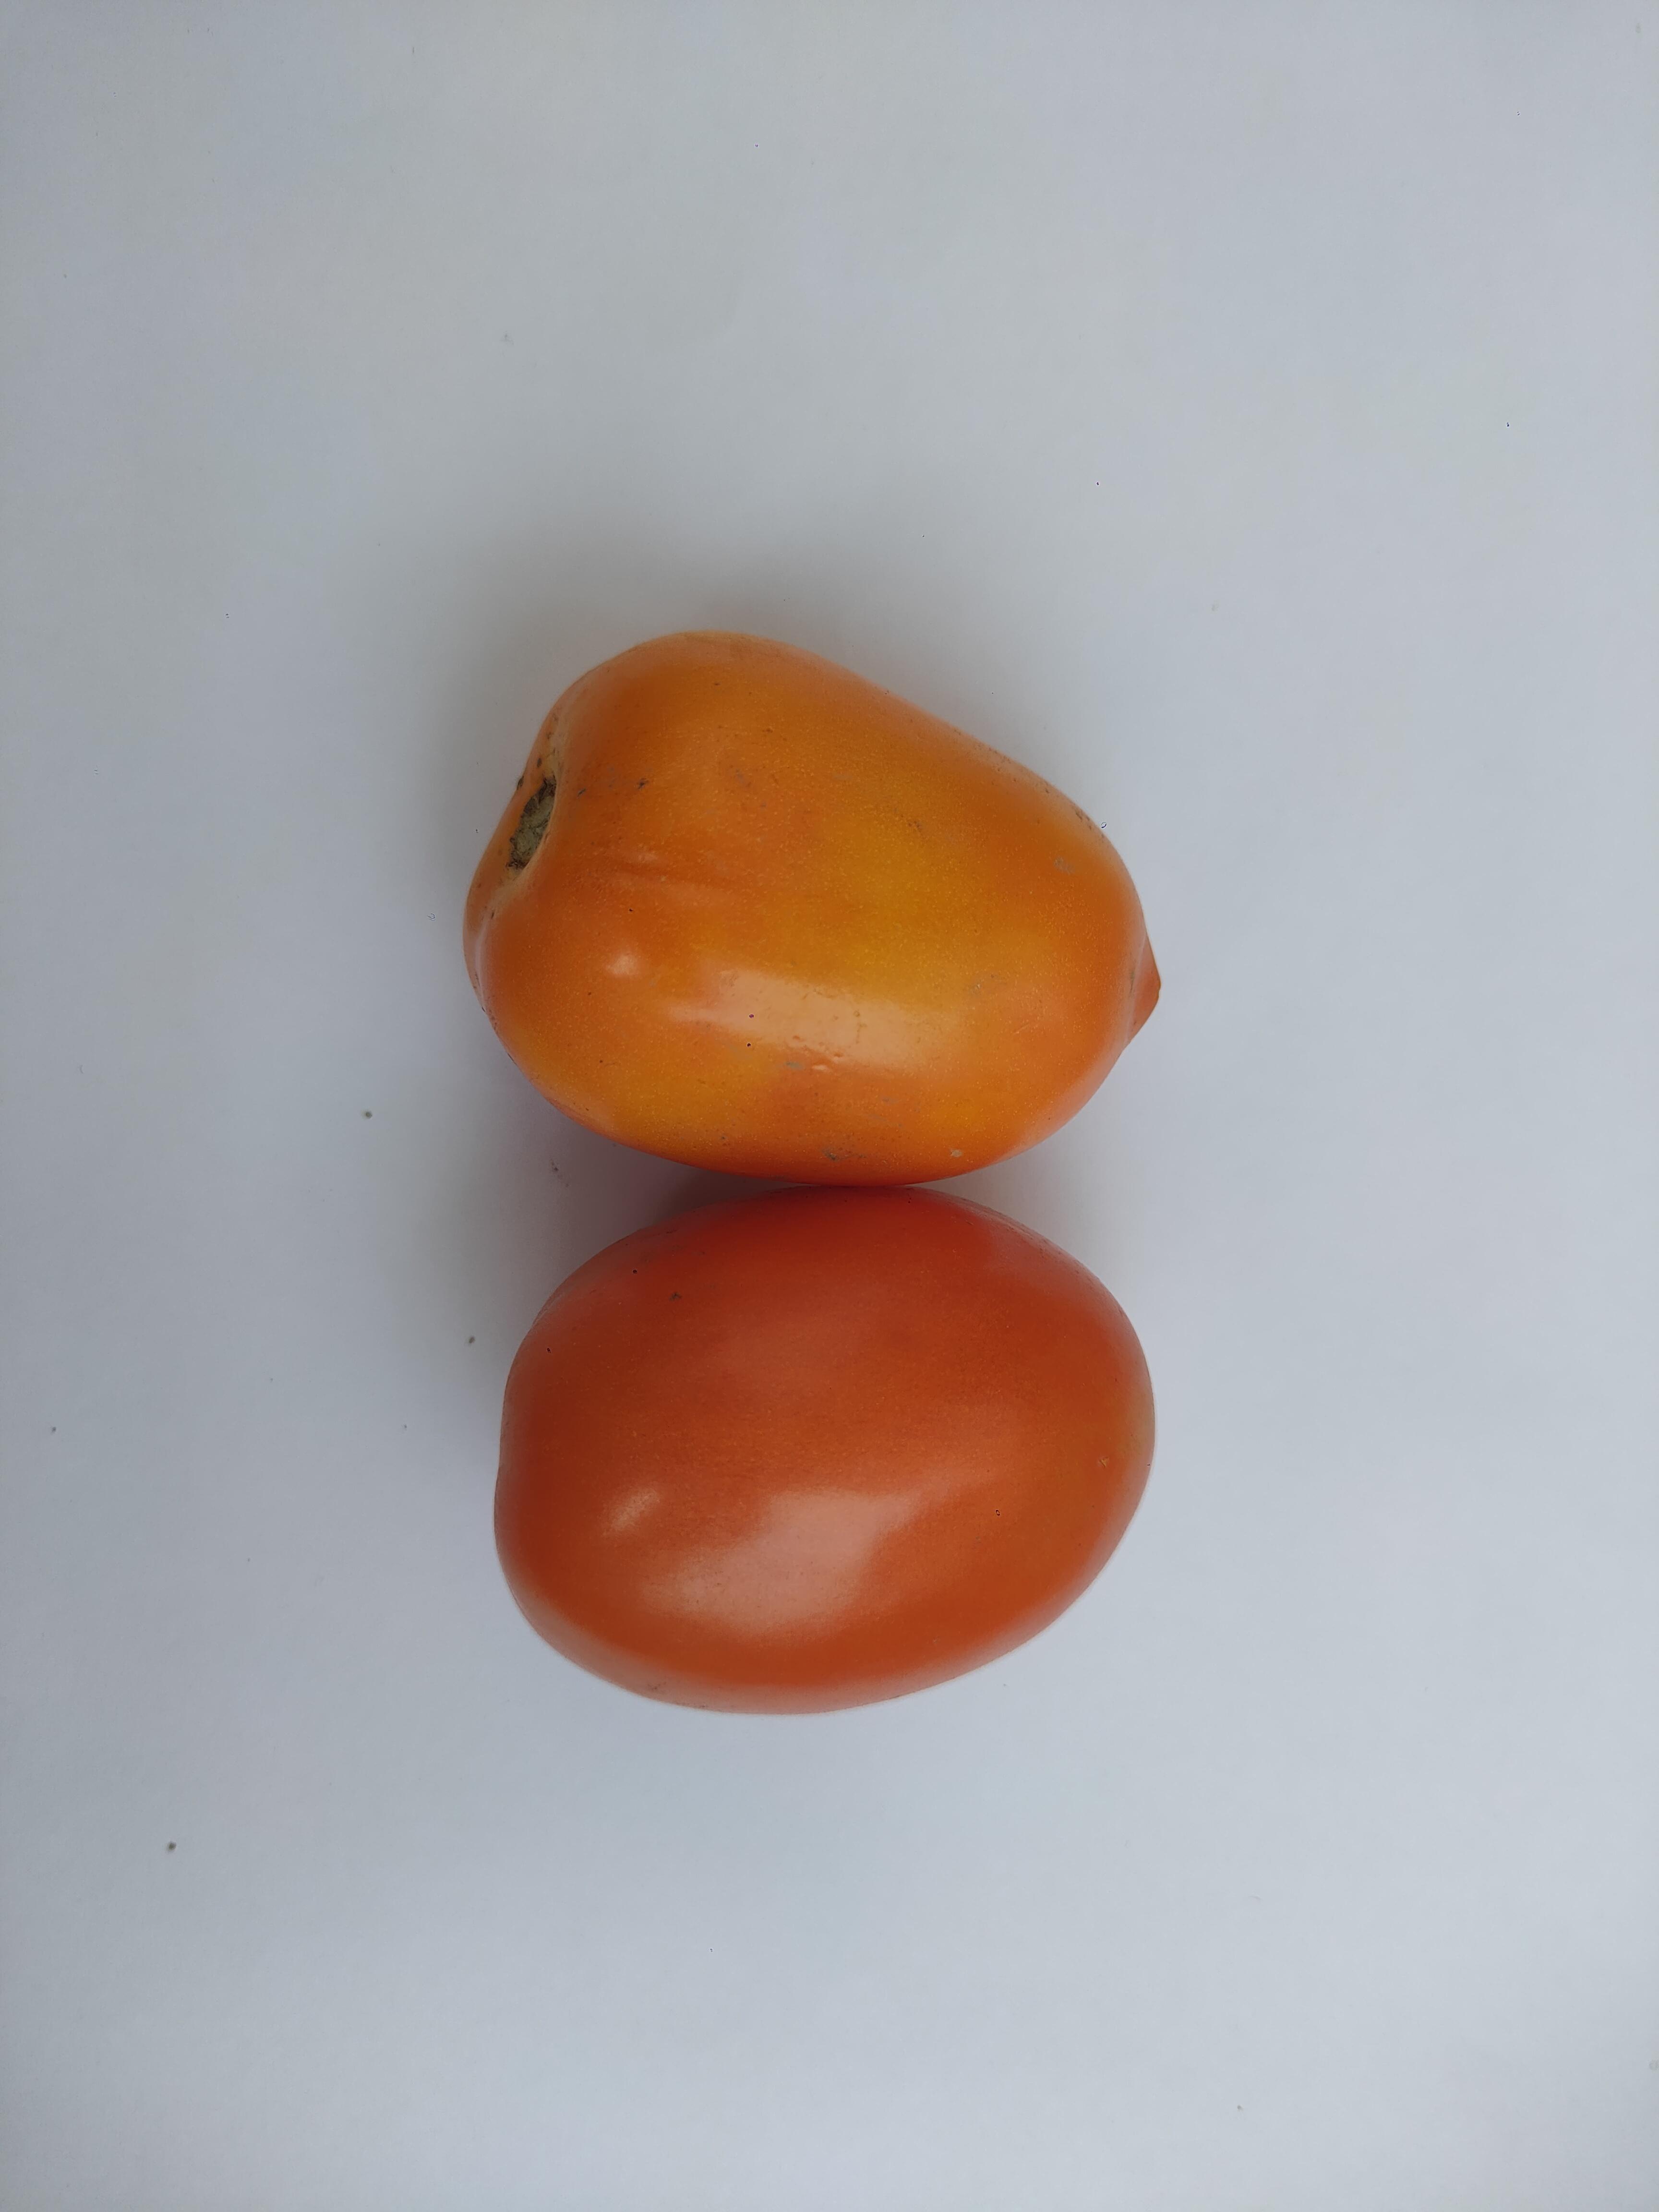
Label: Tomato